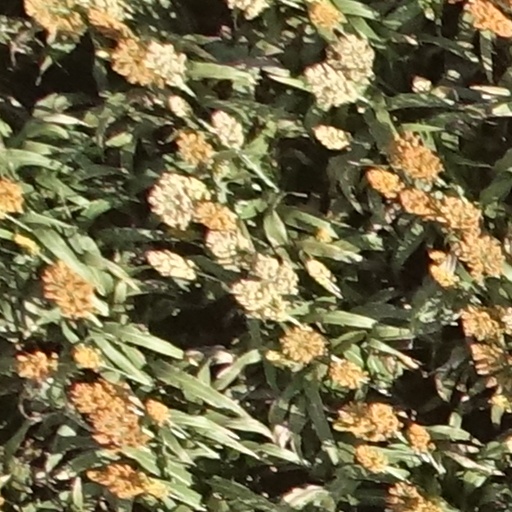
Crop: sorghum